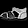
Label: Sandal